Argentina national football team

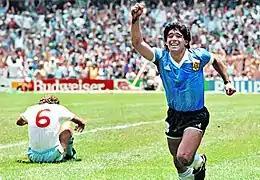
Blue has always been the usual away color. In the image, Diego Maradona celebrating his "goal of the century" v England in 1986

The first kit ever worn by Argentina, in their official debut against Uruguay in 1902, included a light blue shirt. On 2 July 1908, Argentina debuted a shirt with light blue vertical stripes on a white jersey, which they used when they played a side formed of Campeonato Paulista players at Velódromo Paulistano; they used the jersey in an official match against Uruguay on 13 September 1908, and the striped jersey has remained as the definitive kit for Argentina ever since then. The team's away kits have been in dark blue shades, with the colours of shorts and socks varying from time to time.